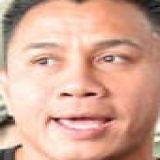
diễn viên Cung Lê